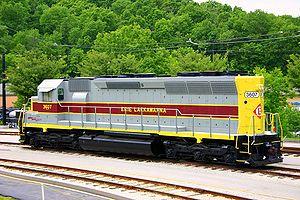
La SD45 est une locomotive diesel-électrique à six essieux, produite par General Motors Electro-Motive Division entre décembre 1965 et décembre 1971. Cette machine est équipée d'un moteur EMD 645E3 de vingt cylindres, générant 3 600 chevaux. Son châssis est identique aux EMD SD38, EMD SD39, EMD SD40, et EMD SDP40.